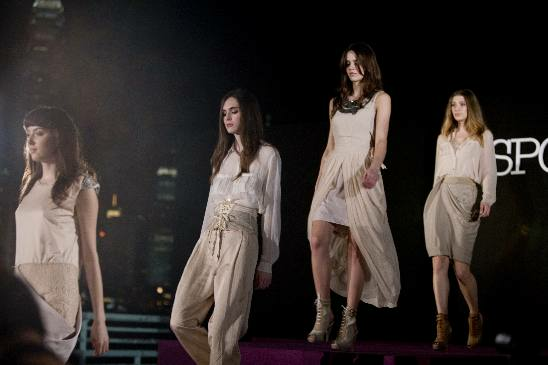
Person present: Yes